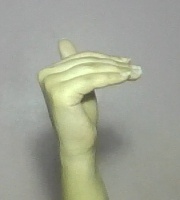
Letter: khaa